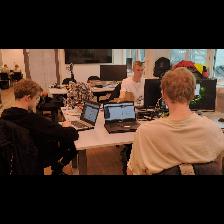
Label: Human